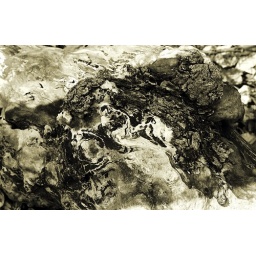
An old tree trunk in the process of decaying with black fungus.